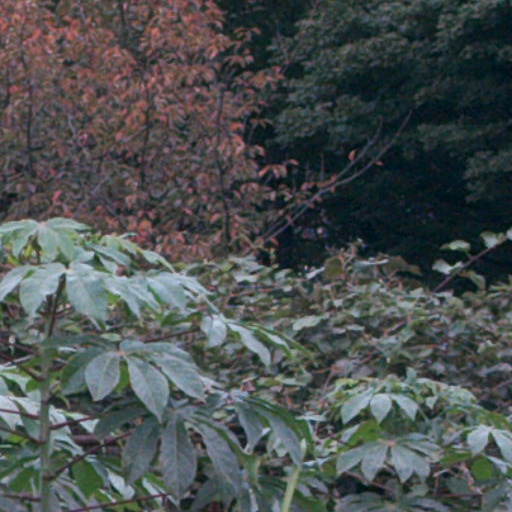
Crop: cassava